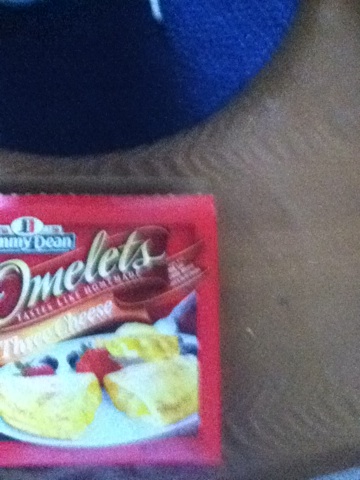Question: What brand of omelettes are these?
Answer: jimmy dean